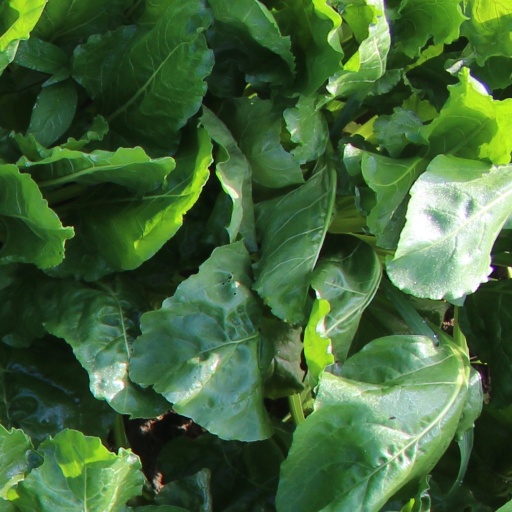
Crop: sugar beet